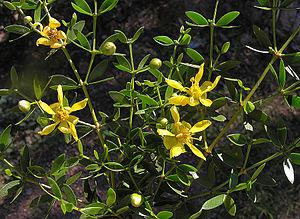
La province de Mendoza est une province de l'Argentine située à l'ouest du pays. Elle est limitrophe de la province de San Juan au nord, de San Luis à l'est, de La Pampa et Neuquén au sud et du Chili à l'ouest. Elle est typiquement une province andine. Avec les provinces de San Juan et de San Luis, la province de Mendoza fait partie de la région de Cuyo.